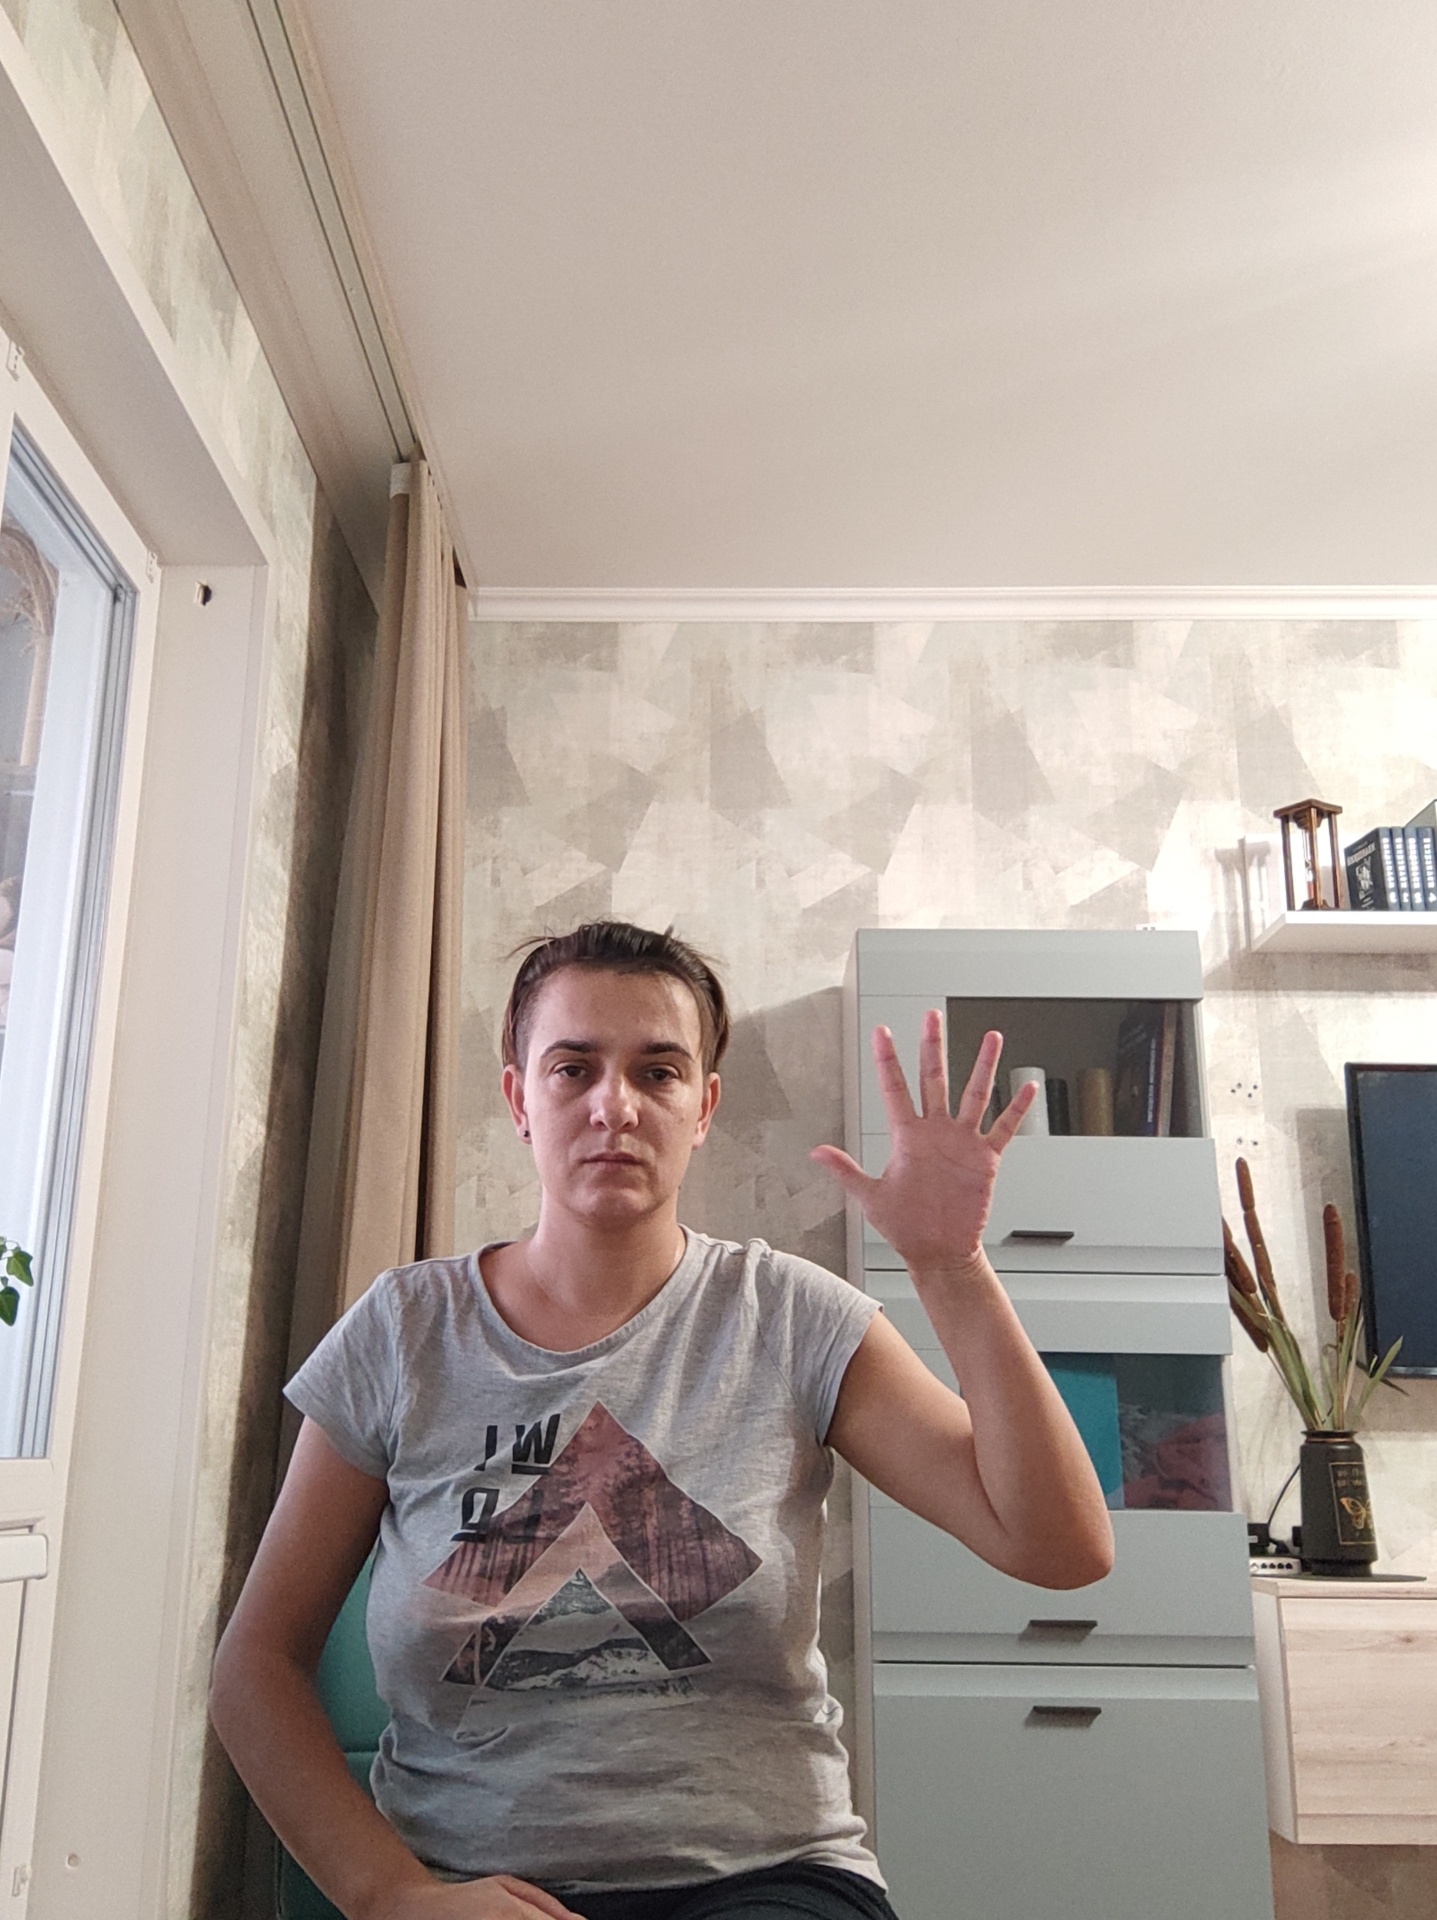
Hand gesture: palm